Ginetta Cars

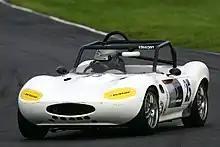
2005 Ginetta G20

In 1967 the G15, utilizing a rear-mounted 875 cc Sunbeam Imp engine, was launched. This two-seat coupé had a glass fibre body bolted to a tube chassis and used Imp rear and Triumph front suspension. Approximately 800 were produced from 1967 to 1974 and the car was fully type approved allowing for complete Ginetta cars to be sold for the first time. Eight G15s were produced with Volkswagen engines and called "Super S".